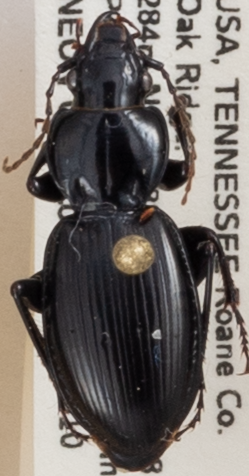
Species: Cyclotrachelus fucatus
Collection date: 2020-06-10
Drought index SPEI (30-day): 0.678
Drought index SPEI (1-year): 2.09
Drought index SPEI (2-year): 2.09